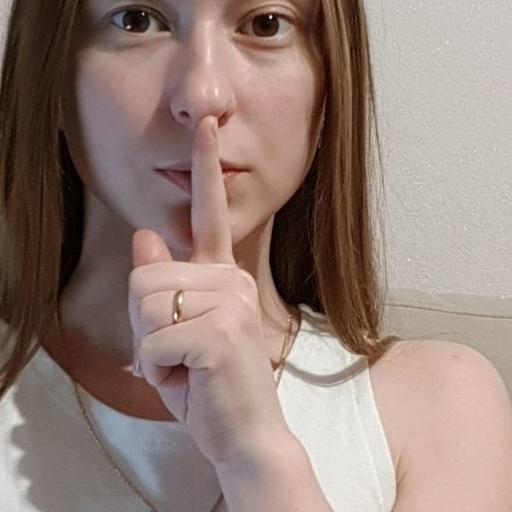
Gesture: mute